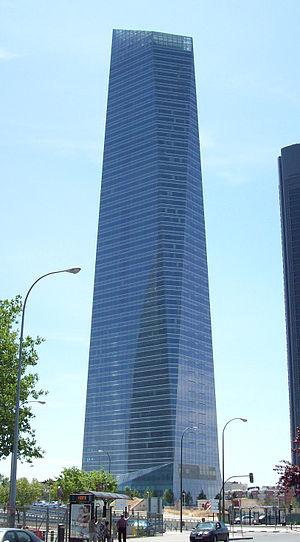
La tour de cristal est un gratte-ciel de bureaux situé dans le Cuatro Torres Business Area à Madrid, capitale de l'Espagne. Conçu par l'architecte César Pelli.